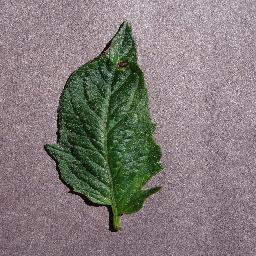
Label: Tomato___Early_blight